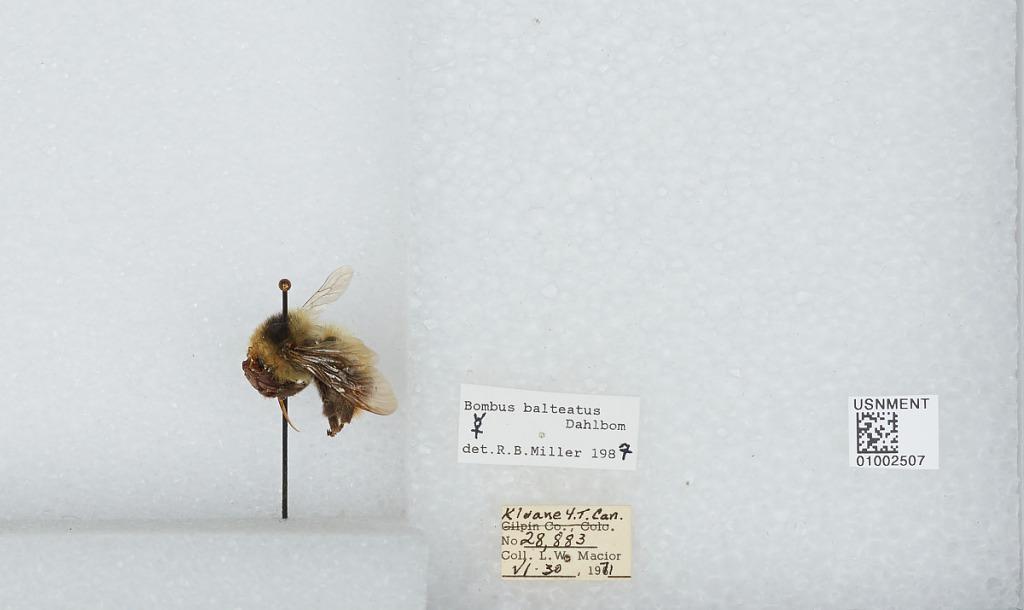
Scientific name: Bombus (Alpinobombus) balteatus Dahlbom
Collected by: L. Macior
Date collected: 1971-6-30
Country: Canada
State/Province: Yukon Territory
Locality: Kluane National Park and Reserve
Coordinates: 60.75, -139.5
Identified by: Miller, R. B.